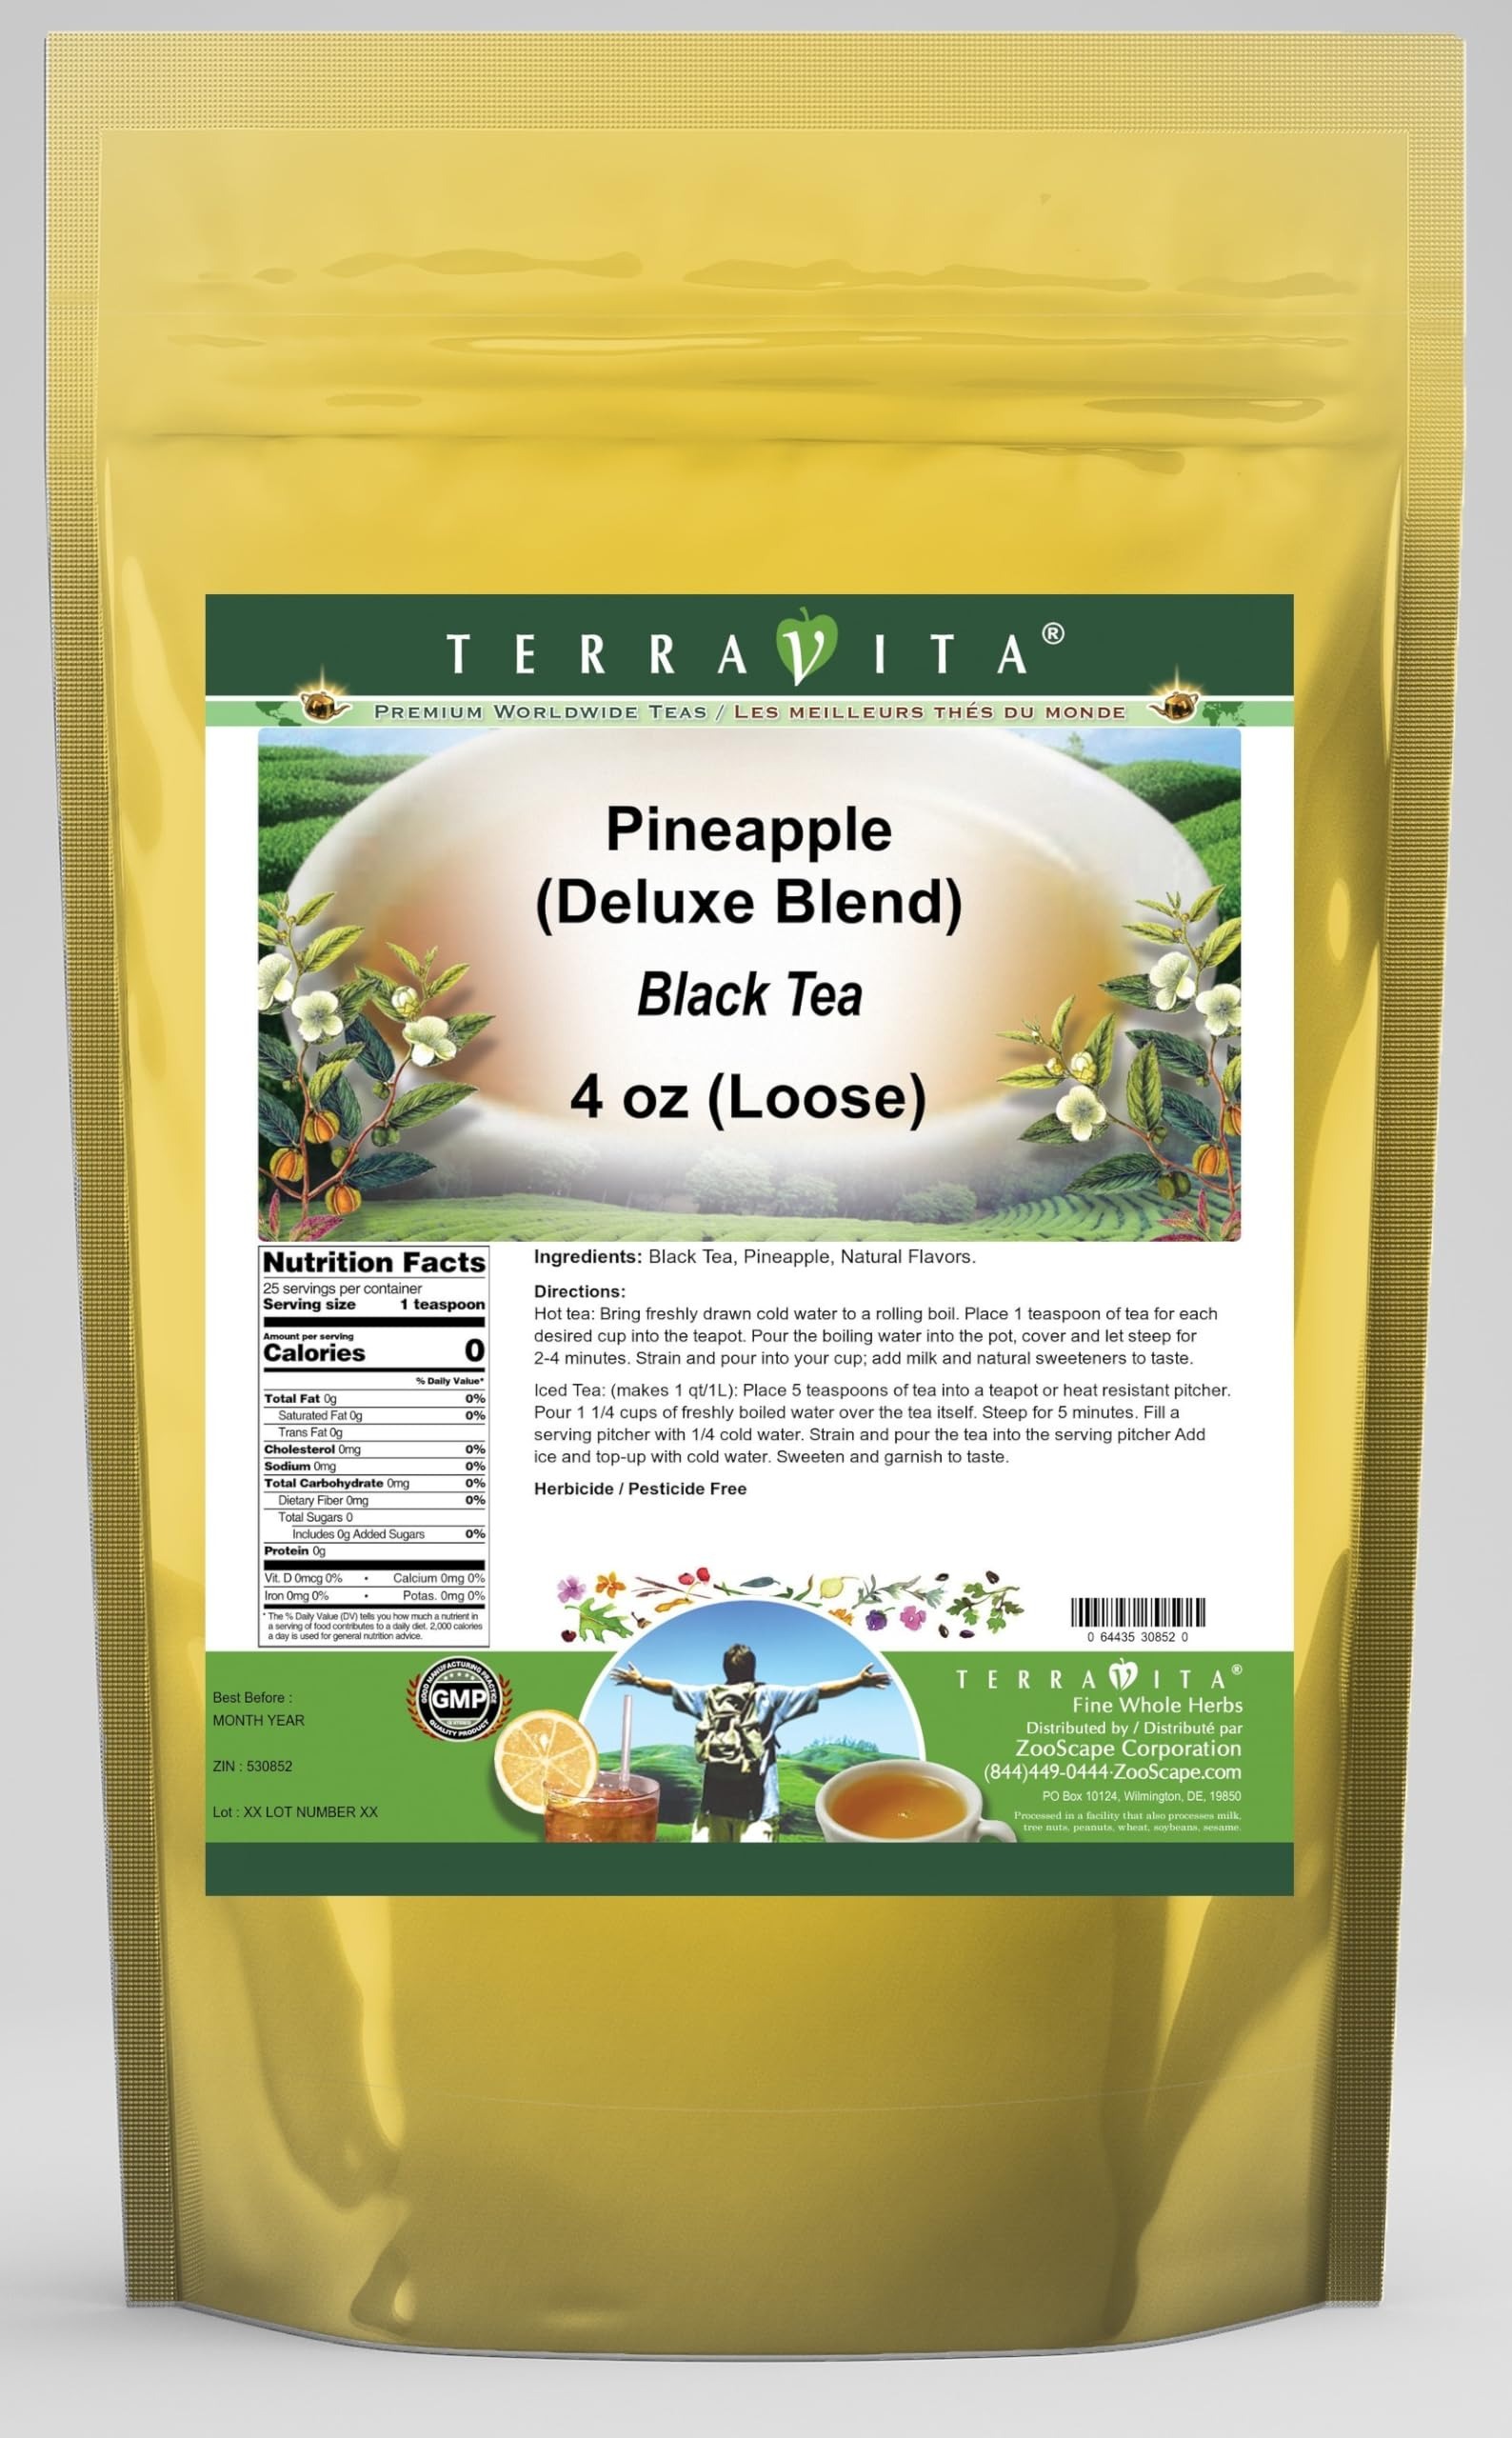
Item Name: Pineapple Black Tea (Loose) (Deluxe Blend) (4 oz, ZIN: 530852) - 3 Pack
Bullet Point 1: Our Pineapple Black Tea is a scrumptuous flavored Black tea with Pineapple that has a refreshing taste that will impress you! - Ingredients: Black tea, Pineapple and natural pineapple flavor.
Bullet Point 2: No fillers.
Bullet Point 3: Manufacturer: TerraVita
Bullet Point 4: Size: 4 oz
Bullet Point 5: Loose Leaf Black Tea - Packed in a convenient upright pouch!
Product Description: Our Pineapple Black Tea is a scrumptuous flavored Black tea with Pineapple that has a refreshing taste that will impress you! - Ingredients: Black tea, Pineapple and natural pineapple flavor. - Hot tea brewing method: Bring freshly drawn cold water to a rolling boil. Place 1 teaspoon of tea for each desired cup into the teapot. Pour the boiling water into the pot, cover and let steep for 2-4 minutes. Strain and pour into your cup; add milk and natural sweeteners to taste. - Iced tea brewing method: (to make 1 liter/quart): Place 5 teaspoons of tea into a teapot or heat resistant pitcher. Pour 1 1/4 cups of freshly boiled water over the tea itself. Steep for 5 minutes. Fill a serving pitcher with 1/4 cold water. Strain and pour the tea into the serving pitcher Add ice and top-up with cold water. Sweeten and garnish to taste. - TerraVita is an exclusive line of premium-quality, natural source products that use only the finest, purest and most potent ingredients found around the world. TerraVita is hallmarked by the highest possible standards of purity, potency, stability and freshness. All of our products are prepared with the highest elements of quality control, from raw materials through the entire manufacturing process, up to and including the moment that the bottles or bags are sealed for freshness and shipped out to you. Our highest possible standards are certified by independent laboratories and backed by our personal guarantee. - TerraVita exists to meet and ensure your family's health and wellness without the harmful effects of chemicals and health products. We strive to make all of our products affordable and reliable and are constantly searching the market to maintain our affordability and to look for new ways to serve you and the ones you love. TerraVita has be
Value: 12.0
Unit: Ounce

Price: 42.74